Milan Rastislav Štefánik

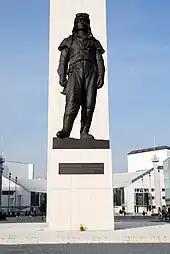
Statue in Bratislava

Milan Rastislav Štefánik (21 July 1880 – 4 May 1919) was a Slovak politician, diplomat, aviator and astronomer. During World War I, he served at the same time as a general in the French Army and as Minister of War for Czechoslovakia. As one of the leading members of the Czechoslovak National Council (the resistance government), he contributed decisively to the cause of Czechoslovak sovereignty, since the status of Czech- and Slovak-populated territories was one of those in question until shortly before the disintegration of the Austro-Hungarian Empire, in 1918.